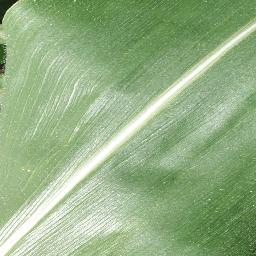
Label: Corn_(Maize)___Healthy